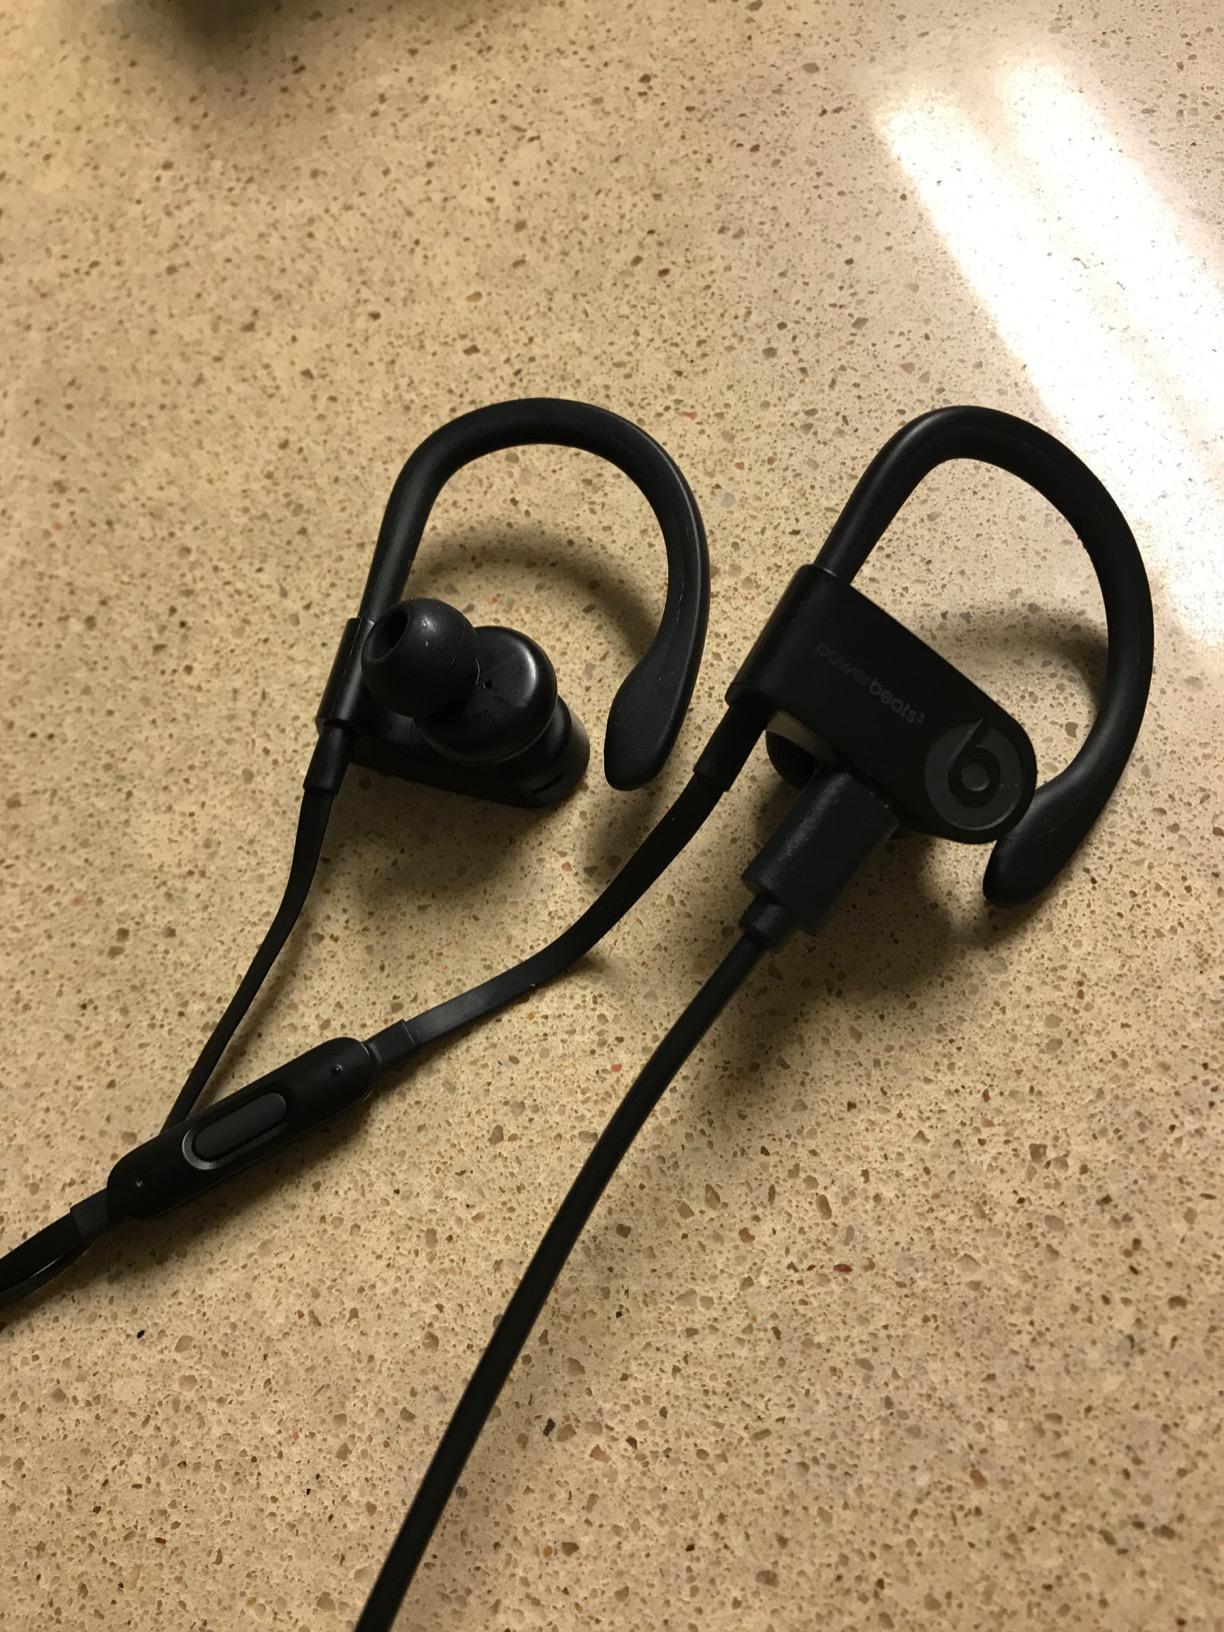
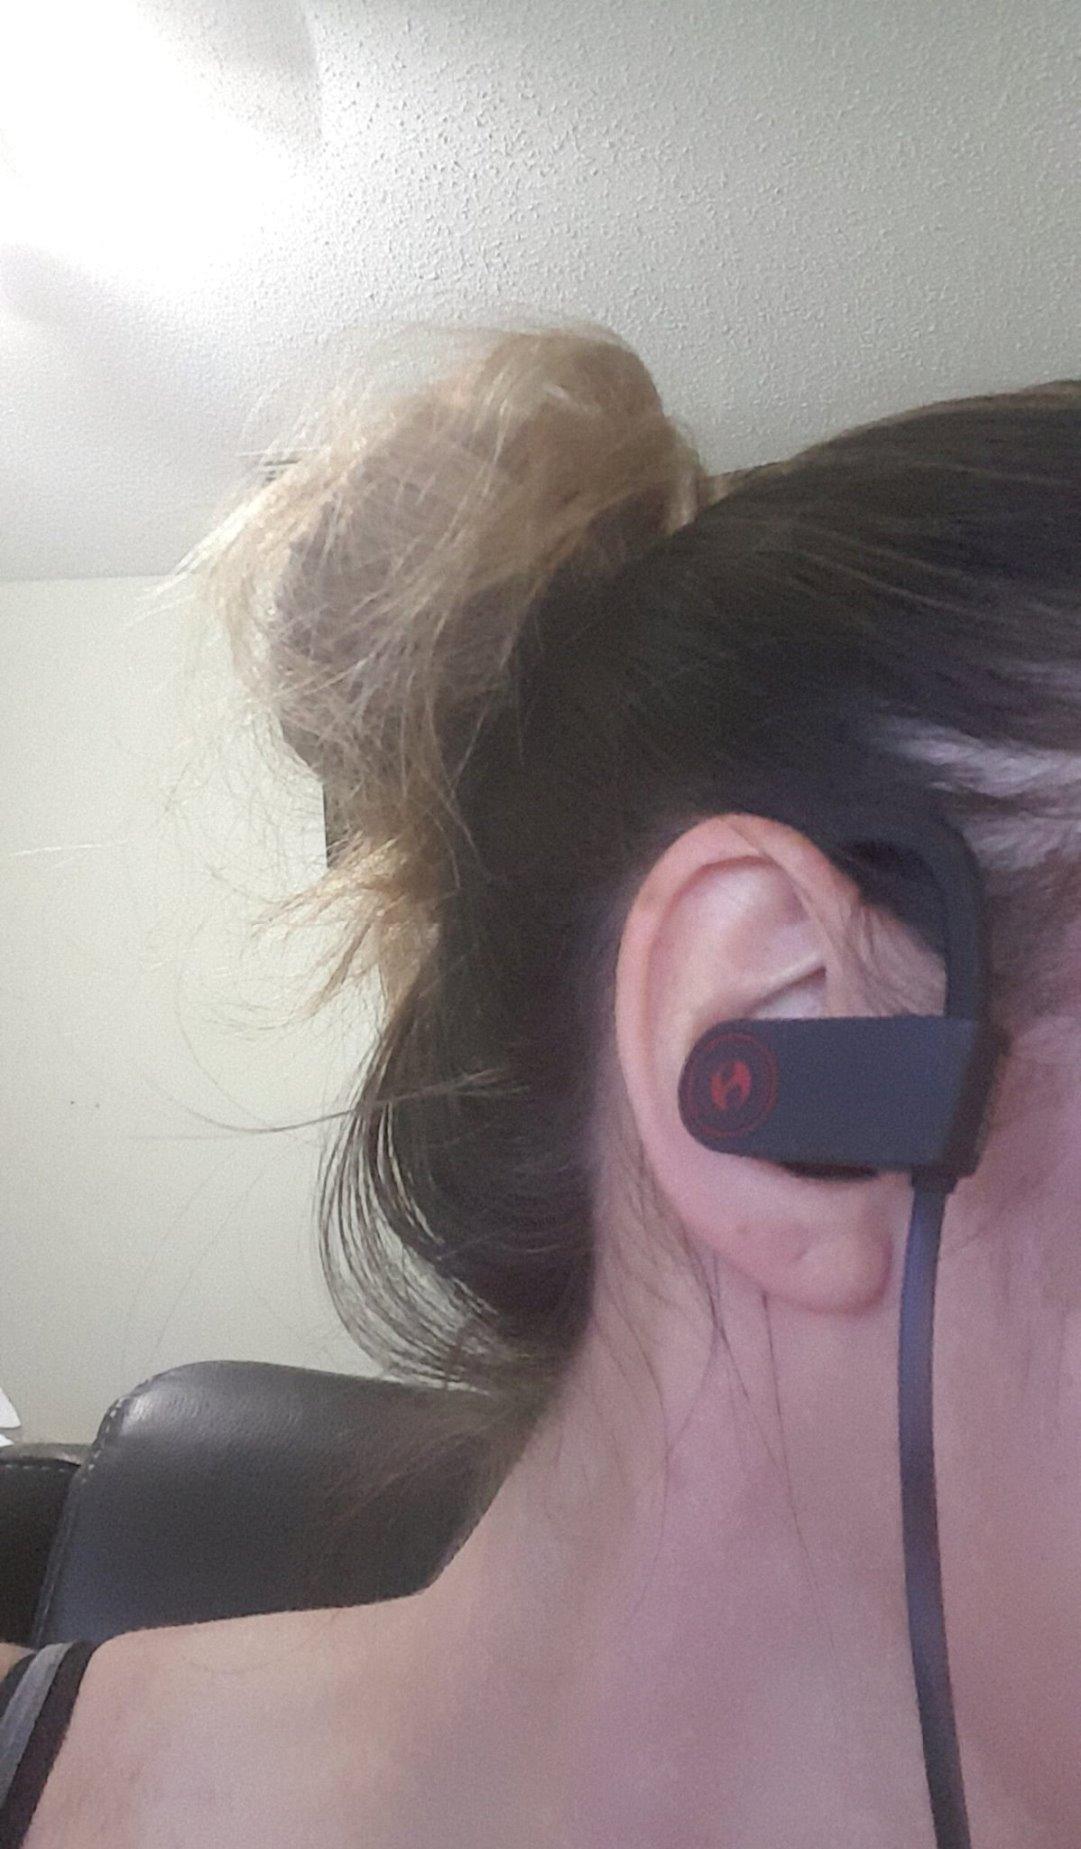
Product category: headphones
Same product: no